Zaamslag

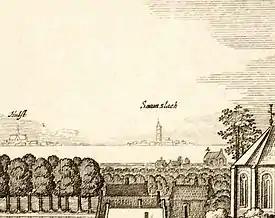
Zaamslag around 1660, with the old castle tower

The current Reformed Church was built in 1898; many local craftsmen were involved in this monumental project.